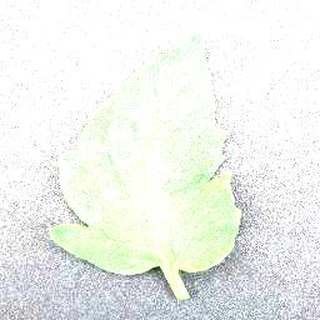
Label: healthy_tomato